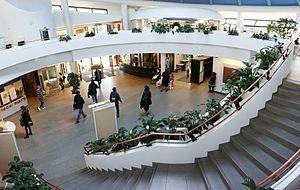
Cet article liste des attractions touristiques de Tampere en Finlande.